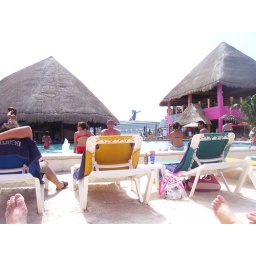
More costa maya beach party - Carnival ship wing in the background.